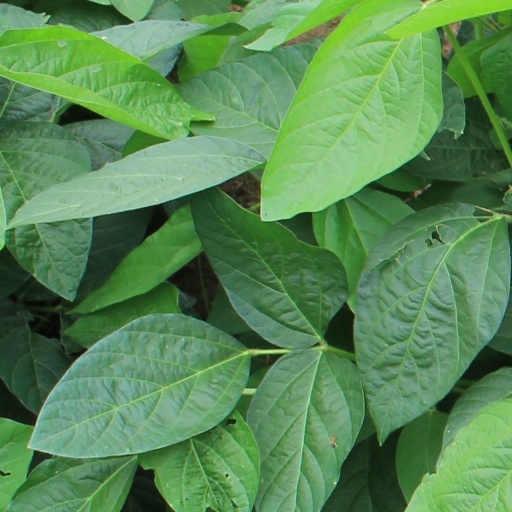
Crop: soybean